Vanessa Springora

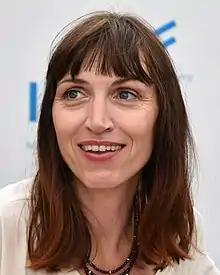
Vanessa Springora (2022)

Vanessa Springora (born 16 March 1972) is a French publisher, writer and film director. She is the author of the memoir "Consent", describing sexual abuse she experienced beginning at age 14 from author Gabriel Matzneff, then 49. The book became a bestseller and prompted changes to the French age of consent.